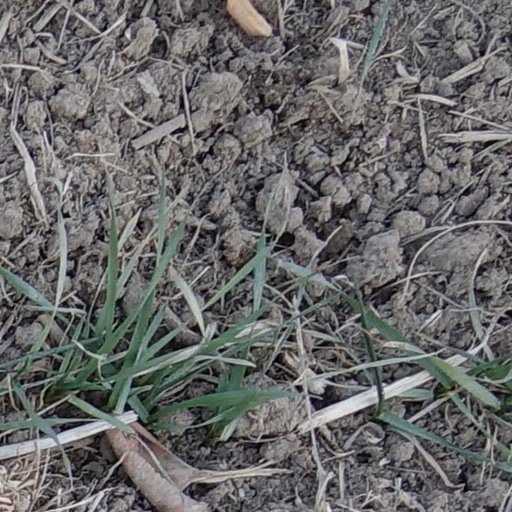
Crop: wheat